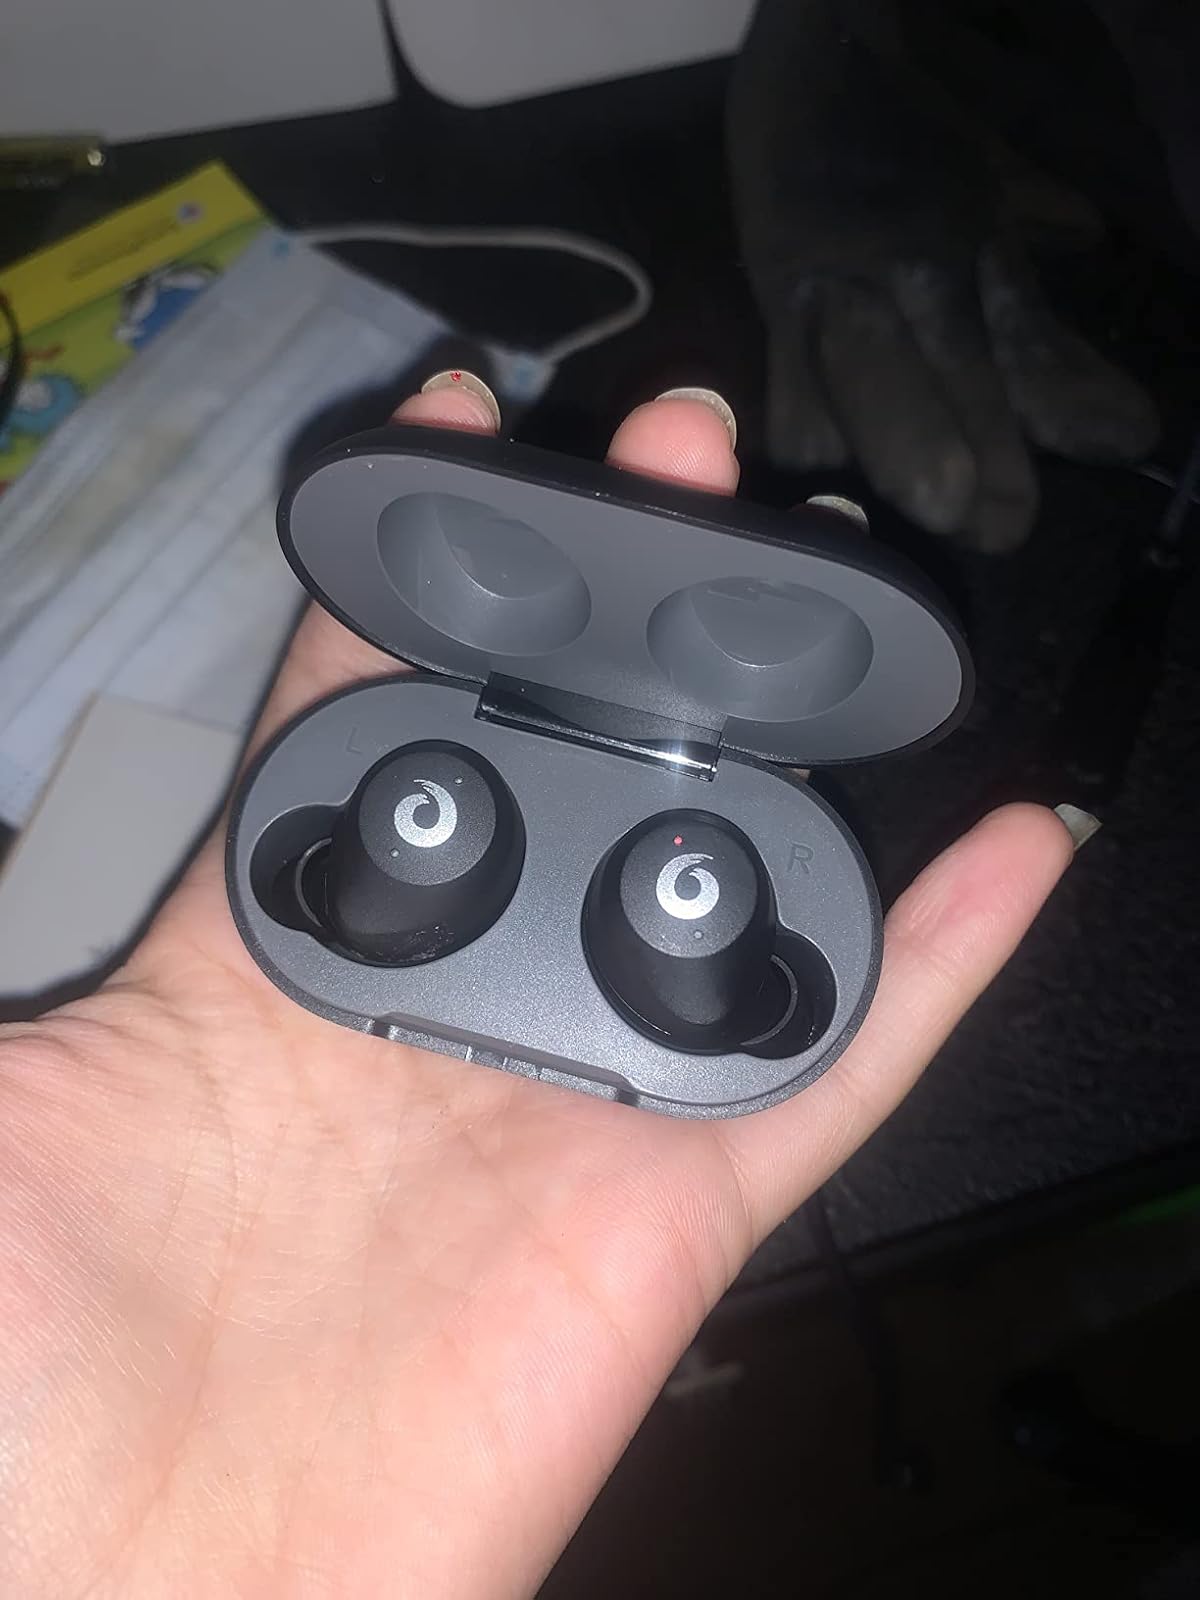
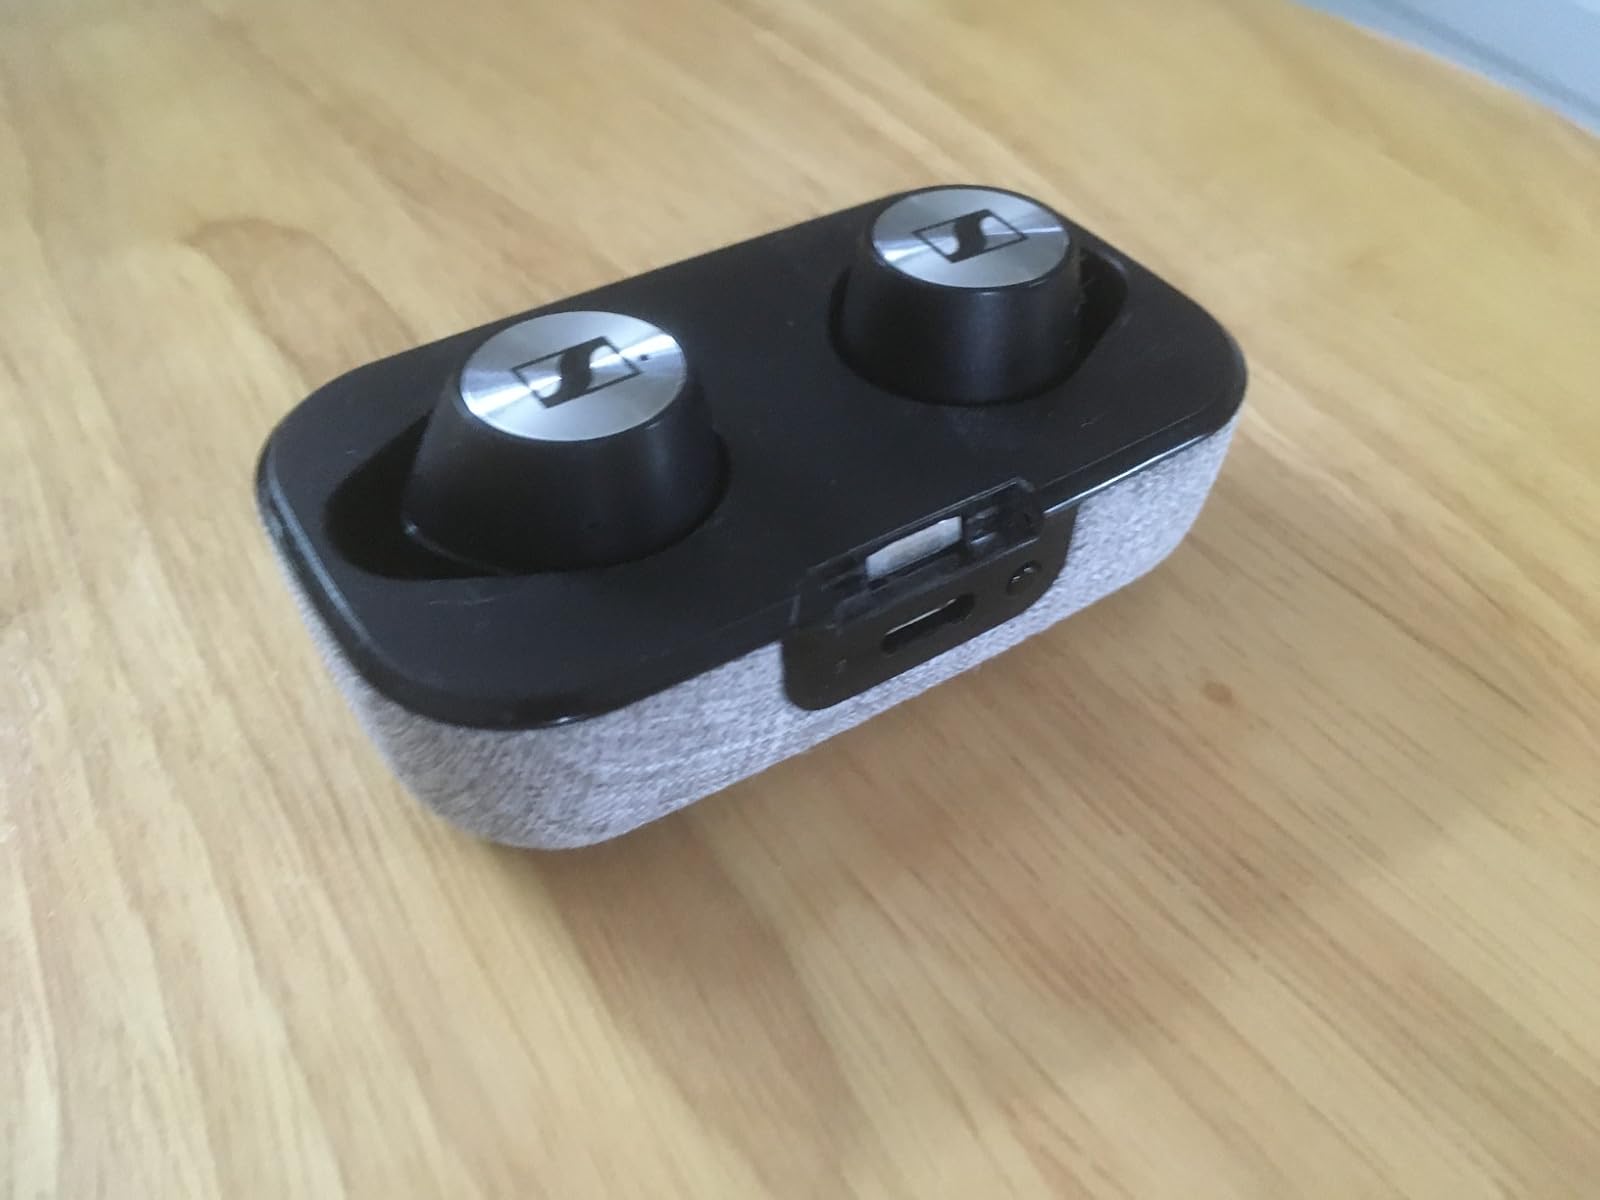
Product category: earbuds
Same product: no